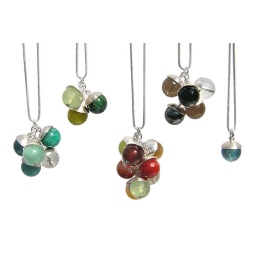
silver pendants with clusters of gemstones set in silver cups